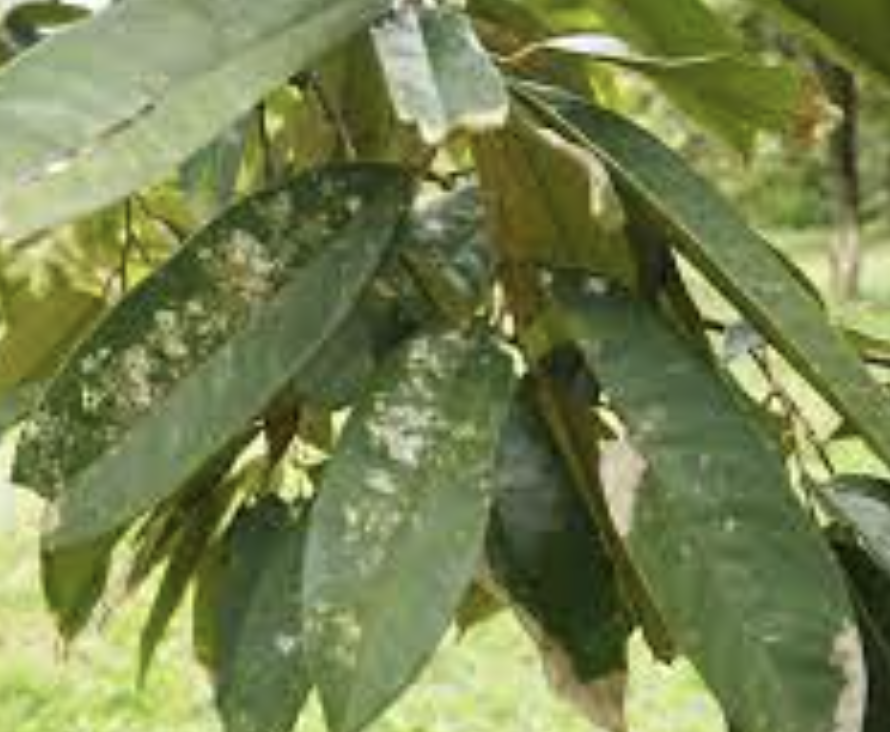
Label: mealybug_infestation